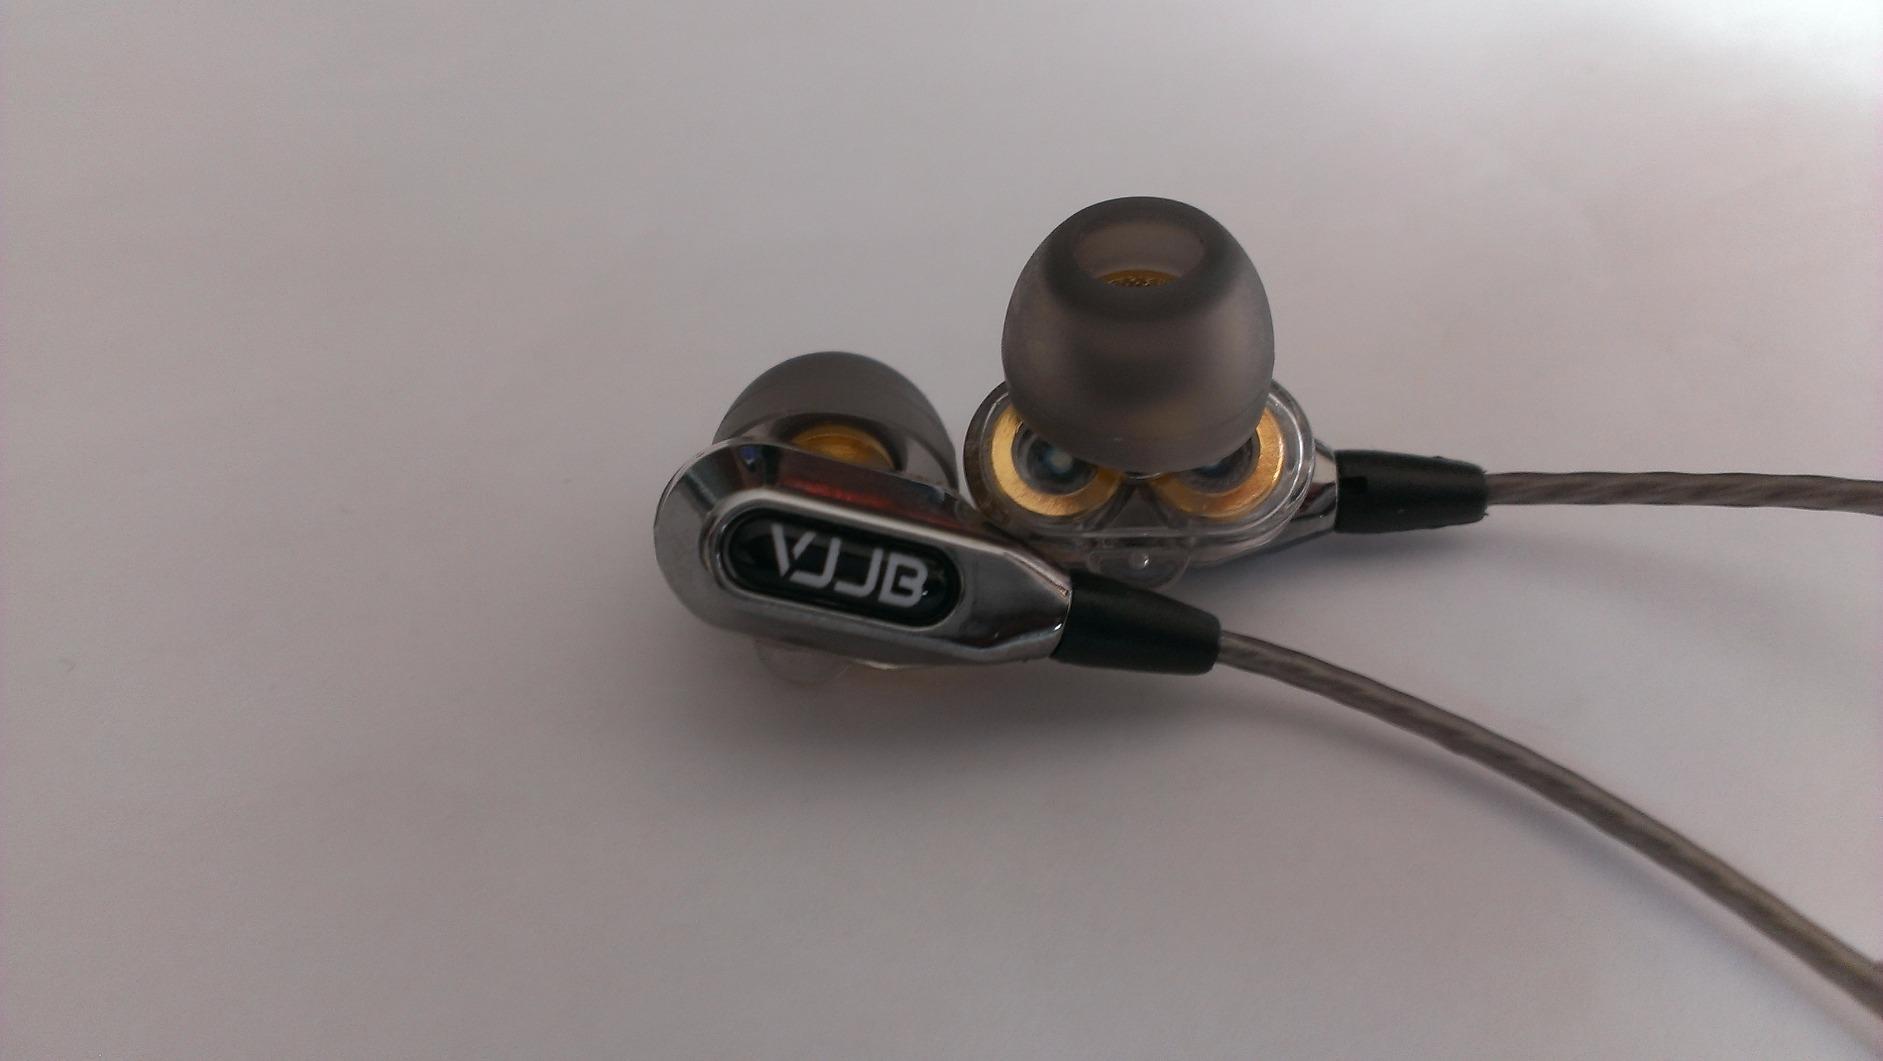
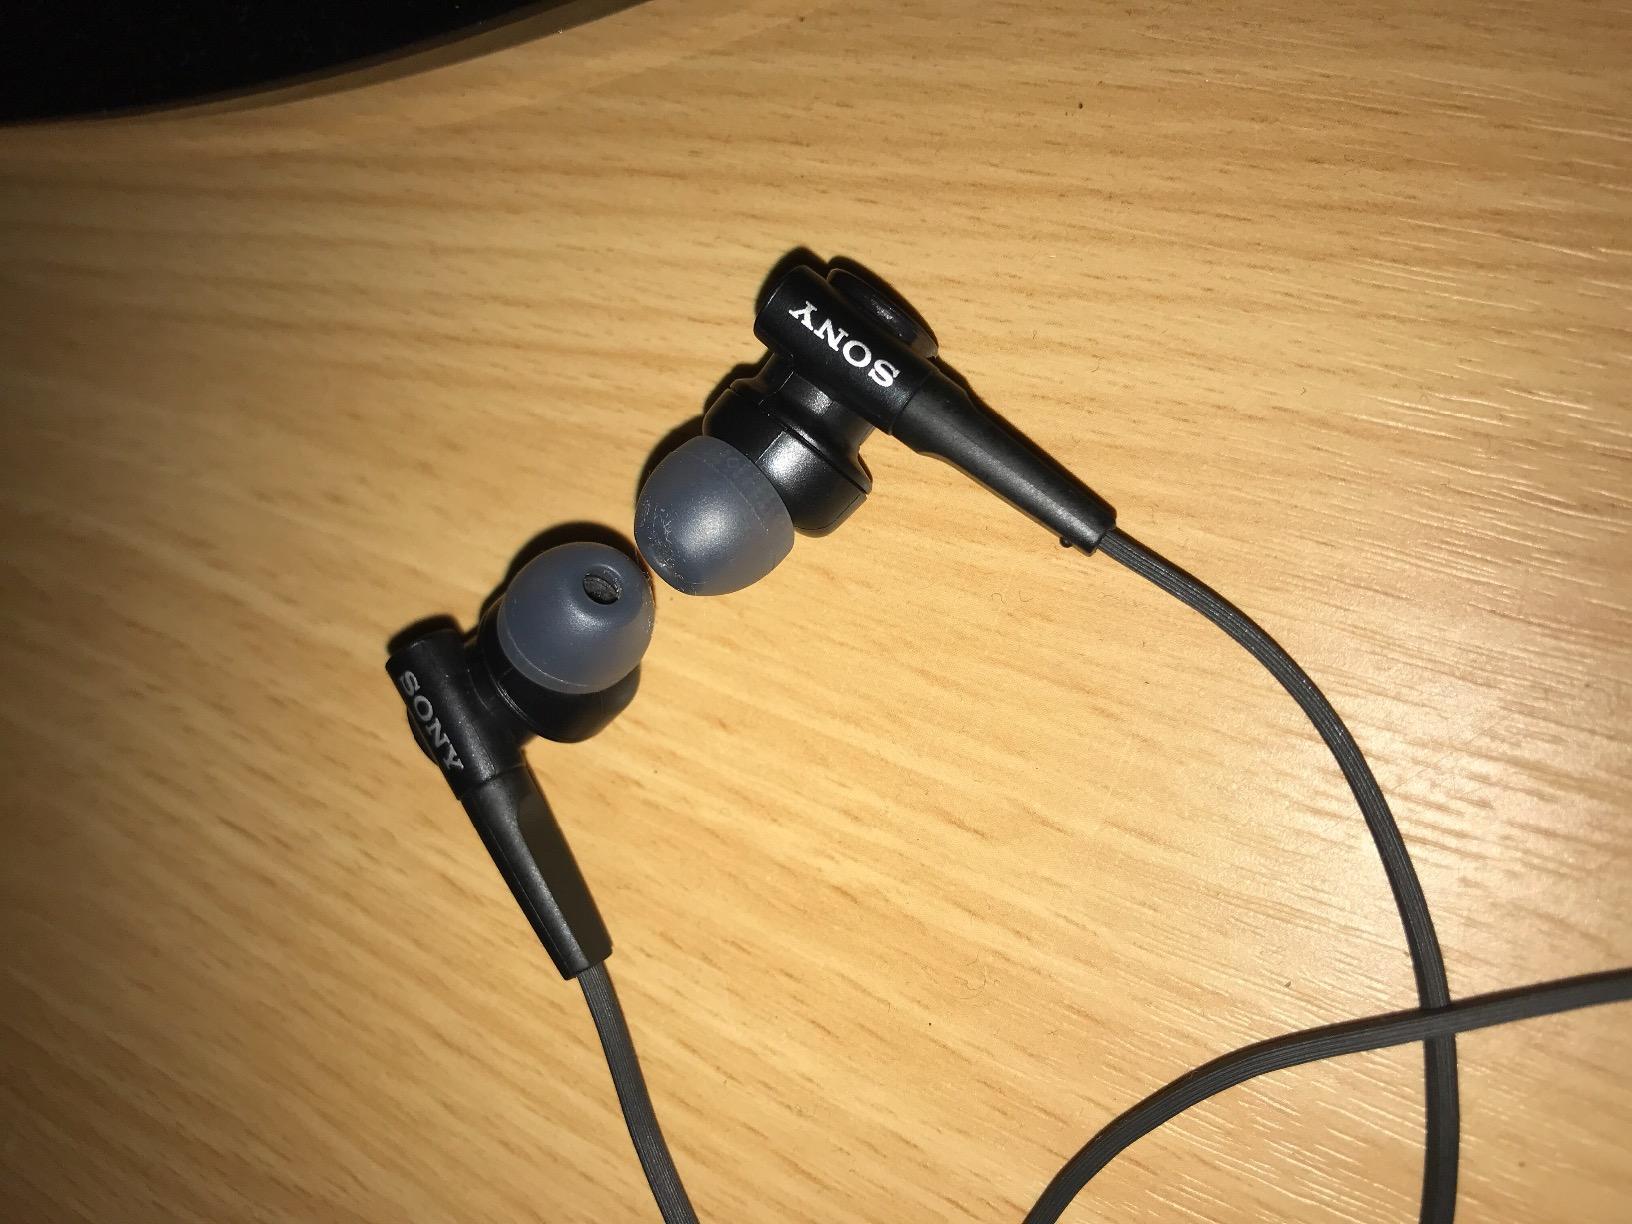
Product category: headphones
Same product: no